Tri-Cities, Washington

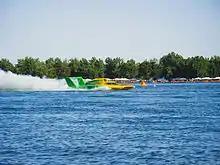
A boat racing in the HAPO Columbia Cup during the Tri-Cities Follies

The Bechtel National Planetarium is on the campus of Columbia Basin College in Pasco. The dome allows a 180° view overhead. Erin Steinert, Planetarium Outreach Specialist said, "It is the largest digital theater in the state of Washington; it seats the most people."